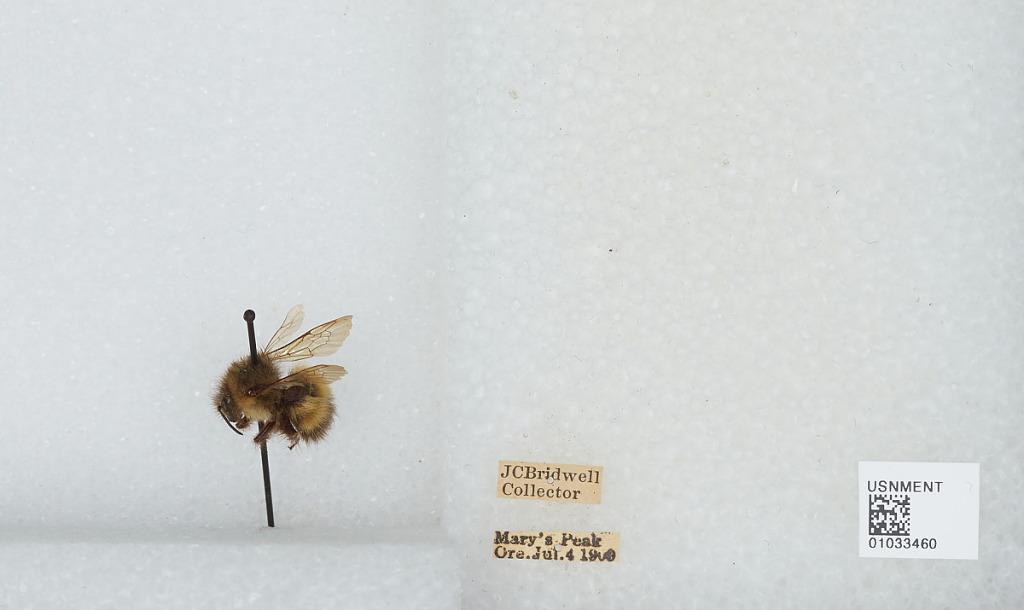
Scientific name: Bombus (Pyrobombus) sitkensis Nylander
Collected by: J. Bridwell
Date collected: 1909-7-4
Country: United States
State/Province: Oregon
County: Benton
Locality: Mary's Peak
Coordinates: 44.5044, -123.552